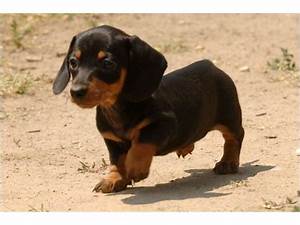
Label: dog